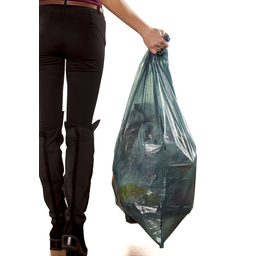
Label: plastic